Economic policy of the Narendra Modi government

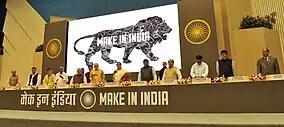

In September 2014, Modi introduced the Make in India initiative to encourage foreign companies to manufacture products in India, with the goal of turning India into a global manufacturing hub. Supporters of economic liberalisation supported the initiative, while critics argued it would allow foreign corporations to capture a greater share of the Indian market. "Make in India" had three stated objectives: